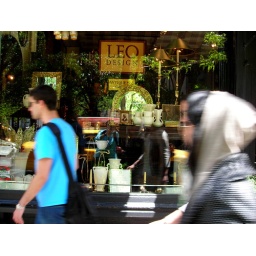
a face in the window